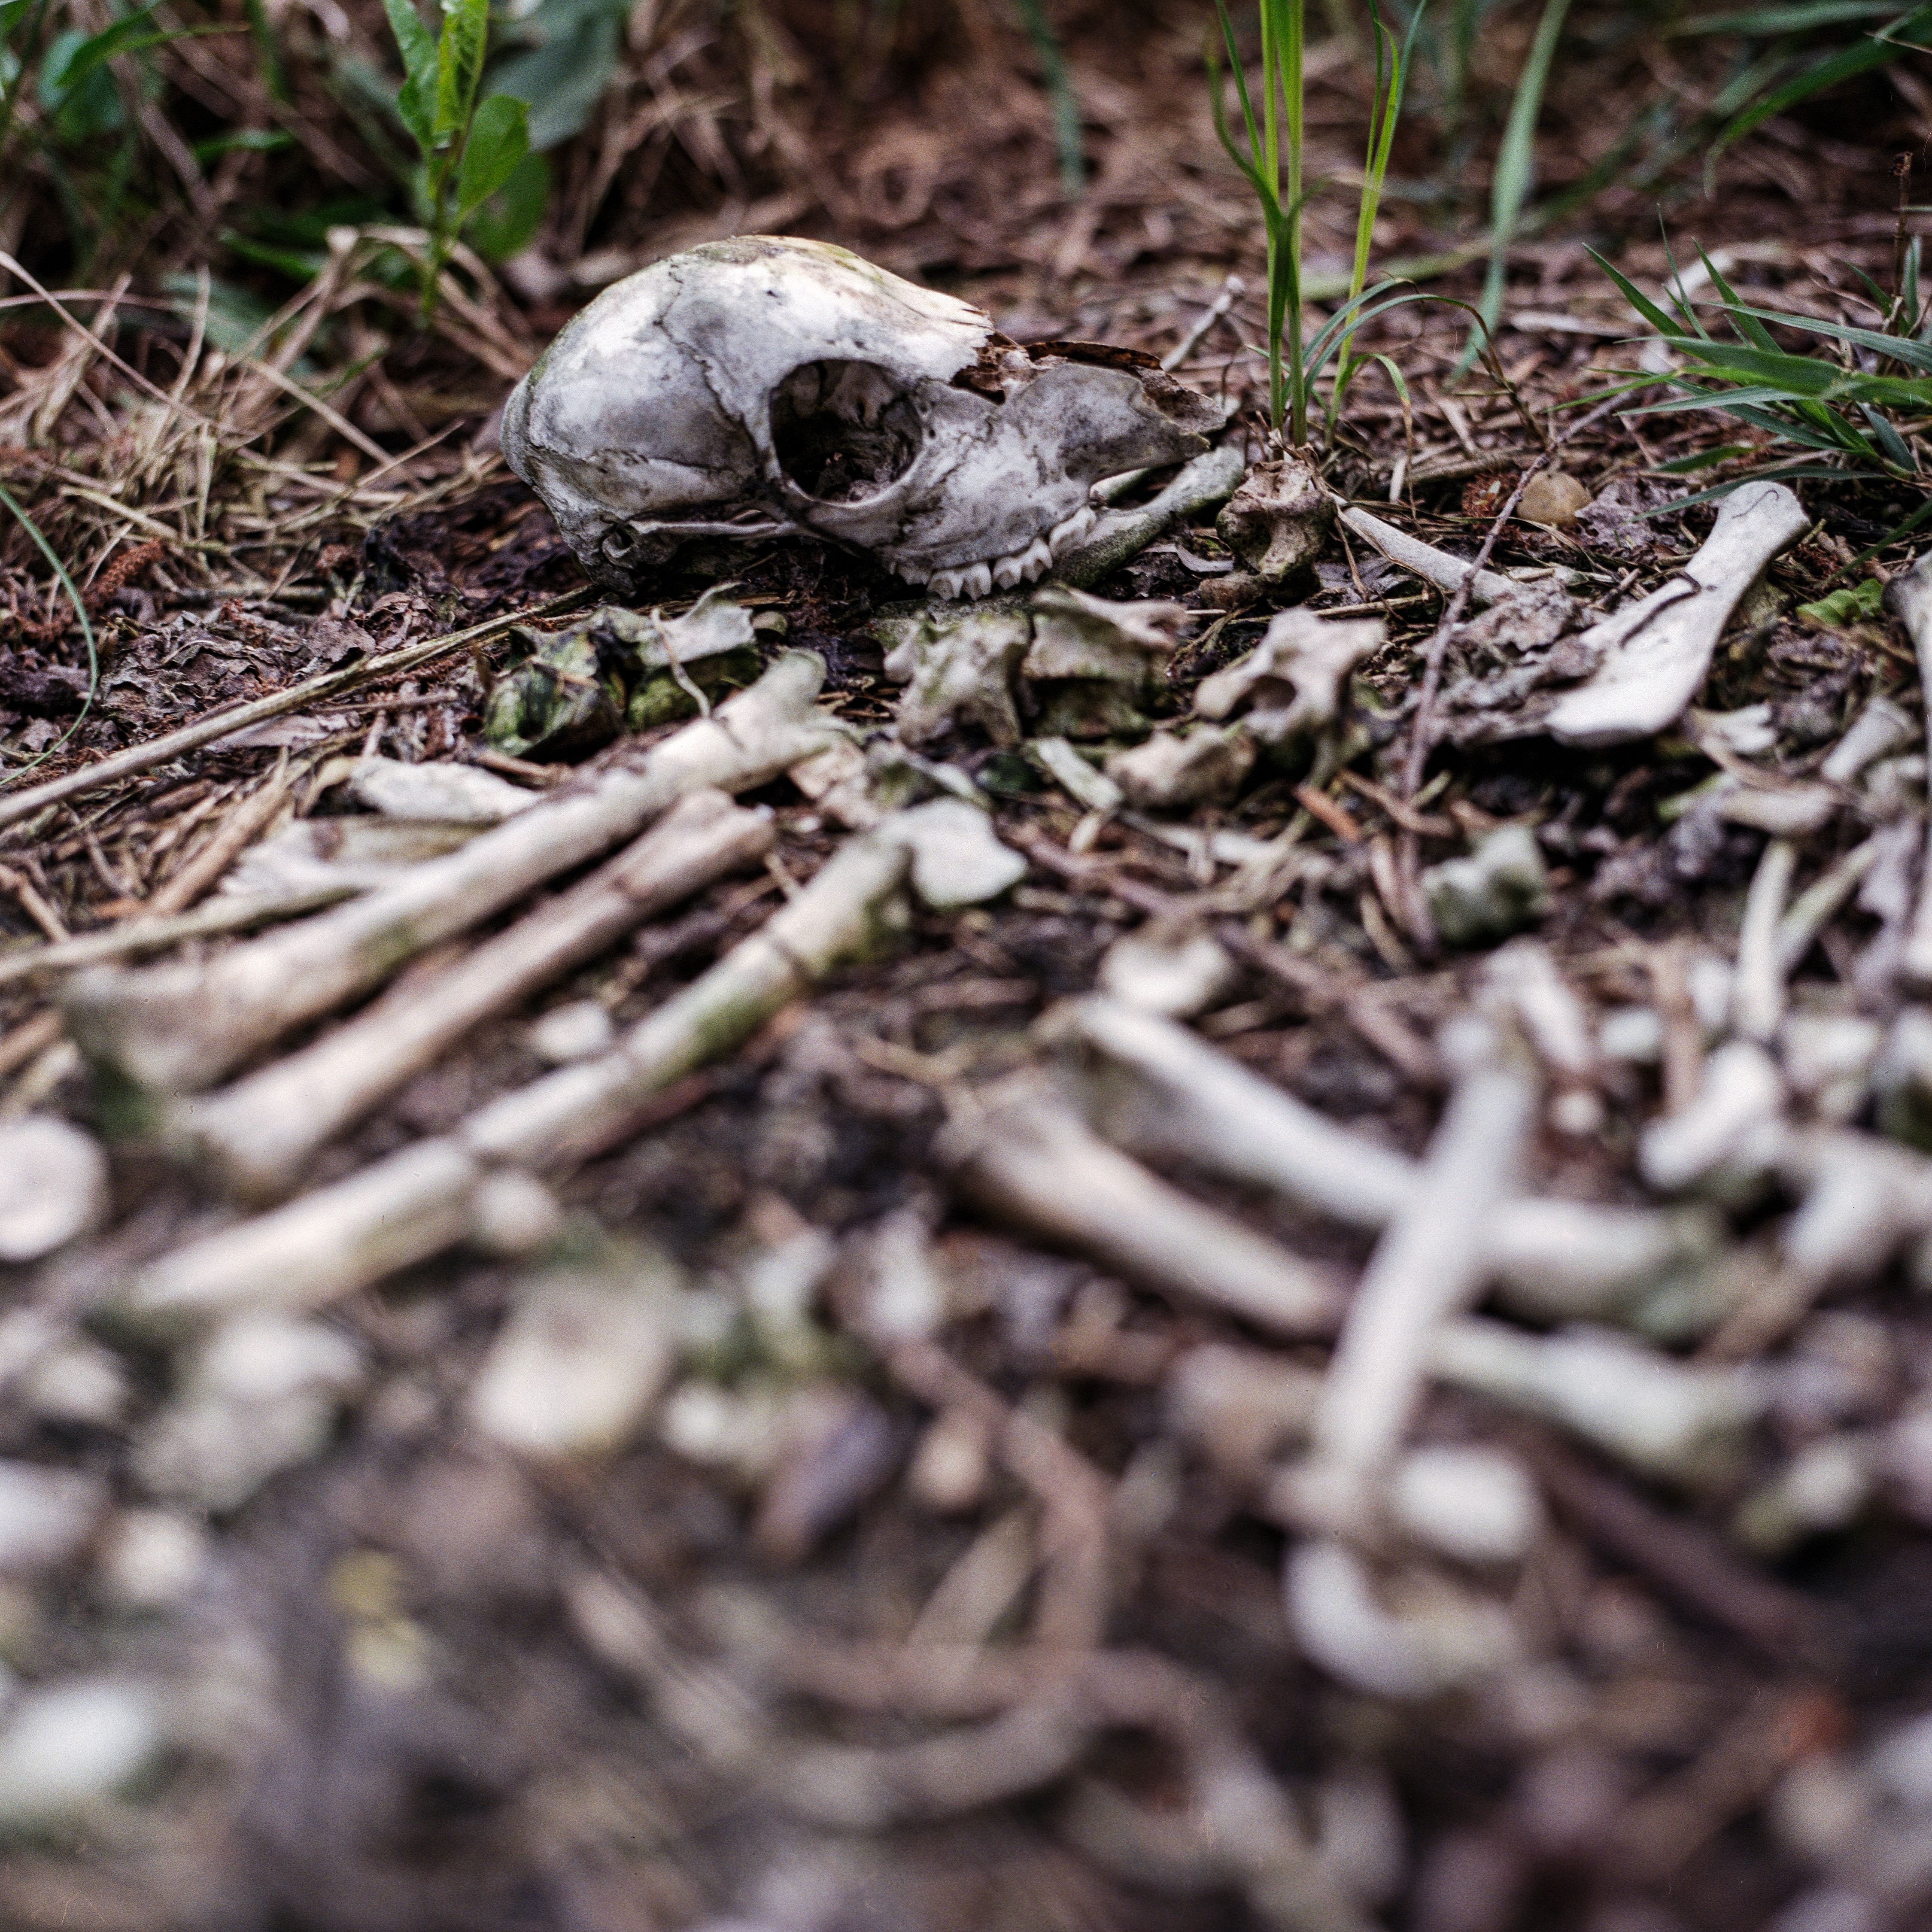
tree, nature, leaf, flower, spooky, dark, wildlife, insect, halloween, soil, dead, death, skull, flora, fauna, rabbit, gothic, close up, scary, fear, dream, danger, skeleton, anatomy, bones, horror, macro photography, cranium, pile of bones